Turn-of-River Bridge

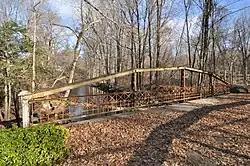

The Turn-of-River Bridge, also known as Old North Stamford Road Bridge, is a single-span lenticular pony truss bridge built by the Berlin Iron Bridge Company in 1892. It was listed on the National Register of Historic Places in 1987. It formerly brought the Old Stamford Road across the Rippowam River, but is now open only to pedestrian traffic, as the road ends shortly before the bridge.